Hieronim Stroynowski

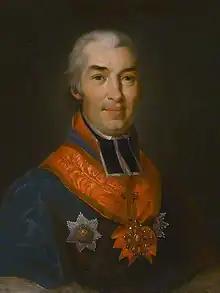
Portrait by Franciszek Smuglewicz

Hieronim Stroynowski (20 September 1752 – 5 August 1815) was a Polish bishop and economist. He was the rector of Vilnius University from 1799 to 1806, the administrator of the Diocese of Vilnius from 1808 to 1814, and the Bishop of Vilnius from 1814 until his death in 1815. His writings on economics contributed to Polish liberalism.